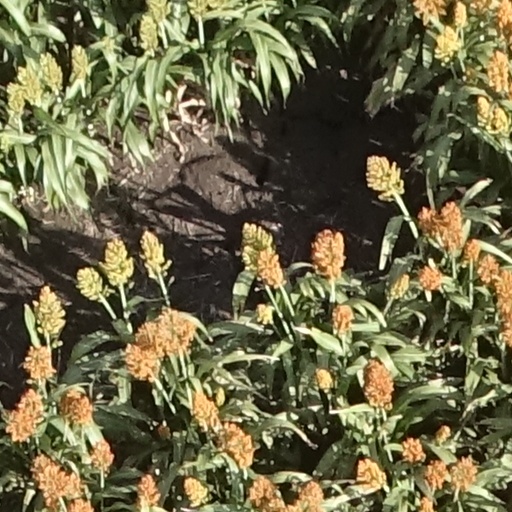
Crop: sorghum